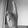
ASL letter: K